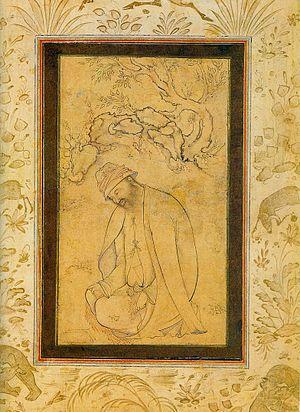
Les thèmes de la miniature persane sont pour la plupart liés à la mythologie persane et à la poésie. Les artistes occidentaux ont surtout découvert la miniature persane au début du XXᵉ siècle. Les miniatures persanes utilisent de la géométrie pure et une palette de couleurs vives. L'aspect particulier de la miniature persane réside dans le fait qu'elle absorbe les complexités et qu'elle réussit étonnamment à traiter des questions comme la nature de l'art et la perception dans ses chefs-d'œuvre.